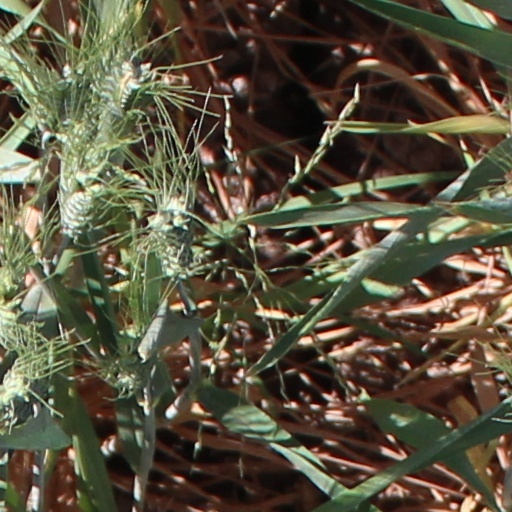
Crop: wheat